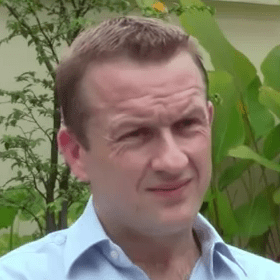
แอนดรูว์ แม็กเกรเกอร์ มาร์แชลล์

แอนดรูว์ แม็กเกรเกอร์ มาร์แชลล์ (, เกิด 25 มีนาคม 2514) เป็นนักข่าวและเป็นนักหนังสือพิมพ์และนักเขียนชาวสกอต ซึ่งเน้นความขัดแย้ง การเมืองและอาชญากรรม เขาปฏิบัติงานในทวีปเอเชียและตะวันออกกลางเป็นหลัก เมื่อเดือนมิถุนายน 2554 เขาลาออกจากรอยเตอส์ในพฤติการณ์ซึ่งมีการโต้เถียงหลังสำนักข่าวนั้นปฏิเสธตีพิมพ์เรื่องเฉพาะที่เขาเขียนถึงพระมหากษัตริย์ไทย หนังสือ "A Kingdom in Crisis" ของเขาใน พ.ศ. 2557 ถูกแบนในประเทศไทย และroyalist|ฝ่ายนิยมเจ้าในไทยที่มีชื่อเสียงได้ยื่นเรื่องร้องเรียนต่อตำรวจอย่างเป็นทางการ โดยกล่าวหาว่าเขาว่าก่ออาชญากรรมหลายประการ รวมถึงความผิดต่อองค์พระมหากษัตริย์
== อาชีพ ==
มาร์แชลล์เป็นนักหนังสือพิมพ์ของรอยเตอส์ 17 ปี ดำรงตำแหน่งหัวหน้าสำนักแบกแดดตั้งแต่ปี 2546 ถึง 2548 เมื่อการก่อการกำเริบรุนแรงเข้าครอบงำประเทศอิรัก และเป็นบรรณาธิการบริหารของภูมิภาคตะวันออกกลางตั้งแต่ปี 2549 ถึง 2551 หลังปี 2551 เขาประจำอยู่ในสิงคโปร์เป็นนักวิเคราะห์ความเสี่ยงการเมืองและบรรณาธิการตลาดเกิดใหม่
=== การโต้เถียง "#thaistory" ===
ในเดือนมิถุนายน 2554 มาร์แชลล์ประกาศลาออกจากรอยเตอส์เพื่อจัดพิมพ์ชุดเรื่องเกี่ยวกับประเทศไทยที่สำนักข่าวปฏิเสธลง ต่อมาในเดือนเดียวกัน เขาจัดพิมพ์เนื้อหาบางส่วนด้วยตนเอง มีการจัดพิมพ์ส่วนที่ประกาศสองจากสี่ส่วนเมื่อวันที่ 5 กรกฎาคม 2554 โดยที่เหลือจะตามมา "สัปดาห์หน้า" แต่จวบจนปัจจุบันยังมิได้จัดพิมพ์สองส่วนที่เหลือดังกล่าว เนื้อหานั้นชื่อ "ขณะแห่งความจริงของประเทศไทย" (Thailand's Moment of Truth) การศึกษาของเขาวิเคราะห์บทบาทของพระมหากษัตริย์ในการเมืองไทยและรวมการพาดพิงโทรเลขการทูตของสหรัฐที่รั่วหลายร้อยฉบับ ต่อมา วิกิลีกส์แพร่โทรเลขนั้น ประเทศไทยมีกฎหมายความผิดต่อองค์พระมหากษัตริย์ไทย|ความผิดต่อองค์พระมหากษัตริย์ที่รุนแรงซึ่งการวิจารณ์พระบรมวงศานุวงศ์เป็นความผิดอาญา และนักหนังสือพิมพ์ที่เขียนถึงประเทศไทยมักยึดนโยบายการตรวจพิจารณาตัวเอง คือ งดเว้นไม่ออกความเห็นต่อพระมหากษัตริย์ซึ่งอาจถูกมองได้ว่าวิจารณ์ การศึกษาของมาร์แชลล์ ซึ่งปกติถูกอ้างอิงด้วยแฮชแทกทวิตเตอร์ #thaistory ใช้หลักฐานจากโทรเลขเพื่อแย้งว่าพระมหากษัตริย์มีบทบาทการเมืองศูนย์กลางในประเทศไทยซึ่งไม่เคยรายงานอย่างเหมาะสม
ในบทความหนังสือพิมพ์ "ดิอินดีเพนเดนท์" ของอังกฤษ มาร์แชลล์เขียนว่า เช่นเดียวกับการลาออกจากรอยเตอส์ การจัดพิมพ์ #thaistory ของเขาหมายความว่า เขาจะได้รับโทษจำคุกหากเข้ากลับประเทศไทย เขาว่า เขาเข้าใจเหตุที่รอยเตอส์ปฏฺเสธจัดพิมพ์เนื้อหานี้ เพราะความเสี่ยงที่เกิดได้ต่อพนักงานและธุรกิจในประเทศไทยหากกระทำความผิดต่อพระมหากษัตริย์Andrew MacGregor Marshall, "Why I decided to jeopardise my career and publish secrets", The Independent, 23 June 2011 รอยเตอส์ให้คำอธิบายอีกอย่างหนึ่งแก่ "เดอะไทมส์" และ "ดิอินดีเพนเดนท์" ว่า
#thaistory ของมาร์แชลล์ได้รับความเห็นและการอภิปรายอย่างสำคัญ นิโคลัส ฟาร์เรลลี (Nicholas Farrelly) วุฒิบัณฑิตที่มหาวิทยาลัยแห่งชาติออสเตรเลีย เขียนว่า งวดแรกซึ่งจัดพิมพ์ "กลายเป็นความตื่นเต้นออนไลน์อย่างรวดเร็ว" และเสริมว่า "วิจารณญาณของเขาจะก้องในแวดวงวิเคราะห์ไทยเป็นเวลาอีกหลายปี"Nicholas Farrelly, "Why criticising the Thai royal family might be bad for your career", The Conversation, 6 July 2011 โจชัว เคอร์แลนซิก (Joshua Kurlantzick) วุฒิบัณฑิตเอเชียตะวันออกเฉียงใต้ที่สภาความสัมพันธ์ระหว่างประเทศกล่าวว่า งานของมาร์แชลล์ "บางทีเป็นลูกระเบิดใหญ่สุดของการรายงานเรื่องประเทศไทยในรอบหลายทศวรรษ"Joshua Kurlantzick, "Bombshell Report on Thailand May Open Debate on Monarchy", 27 June 2011 Graeme Dobell แห่งสถาบันเพื่อนโยบายระหว่างประเทศโลวี (Lowy Institute for International Policy) อธิบาย #thaistory ว่า "การหนังสืพิมพ์ชั้นหนึ่ง"Graeme Dobell, "The danger of a Thai civil war", 5 July 2011 และปวิน ชัชวาลพงศ์พันธ์แห่งสถาบันเอเชียตะวันออกเฉียงใต้ศึกษาเขียนว่า "มาร์แชลล์ช่วยผลักดันพรมแดนไปไกลขึ้นอย่างไม่ต้องสงสัยเมื่อผู้หนึ่งมองสถานะปัจจุบันของพระมหากษัตริย์ไทย"Pavin Chachavalpongpun, "Thailand’s Yingluck Factor: Can the Lady In Red Lead?" , Indonesian Strategic Review, August 2011
ทางการไทยมีนโยบายไม่รับรองการมีอยู่ของการรั่วไหลของโทรเลขภายในสหรัฐอเมริกา|โทรเลขวิกิลีกส์อันเป็นที่โต้เถียง และไม่ออกความเห็นต่อ #thaistory นักวิจารณ์ชาวไทยที่เด่นที่สุด คือ ธนง ก้านทอง บรรณาธิการจัดการของหนังสือพิมพ์"เดอะ เนชั่น (ประเทศไทย)|เนชั่น" ซึ่งตั้งคำถามถึงเวลาการจัดพิมพ์ #thaistory ซึ่งใกล้เคียงกับการเลือกตั้งสมาชิกสภาผู้แทนราษฎรไทยเป็นการทั่วไป พ.ศ. 2554 และอ้างว่า เป็นส่วนหนึ่งของแผนระหว่างประเทศเพื่อบั่นทอนเสถียรภาพของประเทศไทยThanong Khanthong, "More Confrontation is Inevitable", The Nation, 1 July 2011 บล็อกนักโทษการเมืองในประเทศไทยให้บทปริทัศน์วิจารณ์แก่ #thaistory โดยว่า มันมุ่งสนใจบทบาทและกลไกของอภิชนเกินไป นำให้ "ลดความสนใจของสำนักงานและอำนาจของตัวแสดง ประสบการณ์และทัศนะของผู้น้อยเป็นนัย"Political Prisoners in Thailand, "Wikileaks cables, truth and Thailand", 28 June 2011
ในเดือนกุมภาพันธ์ 2555 มาร์แชลล์อยู่ในนักวิชาการและผู้ประพันธ์ระหว่างประเทศ 224 คนที่ลงนามจดหมายเปิดผนึกเรียกร้องให้ปฏิรูปกฎหมายความผิดต่อองค์พระมหากษัตริย์ไทยเพื่ออนุญาตเสรีภาพการแสดงออกPrachatai, "Over 200 international scholars, writers, and activists support the call to reform Article 112" , 1 February 2012
== อ้างอิง ==
== แหล่งข้อมูลอื่น ==
* เว็บไซด์อย่างเป็นทางการ
*
*
หมวดหมู่:นักหนังสือพิมพ์ชาวสกอต
หมวดหมู่:แนวร่วมประชาธิปไตยต่อต้านเผด็จการแห่งชาติ